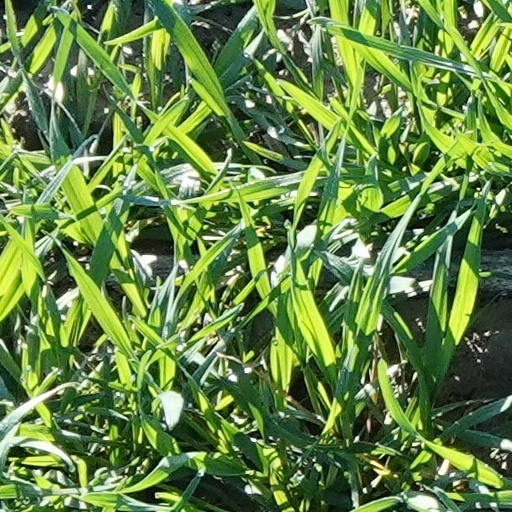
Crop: wheat